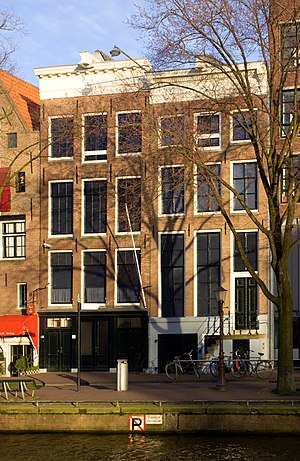
Anne Franks hus
Indgangen til museet.
Anne Franks hus i Prinsengracht 263 i Amsterdam er et museum for den jødiske dagbogsskriver Anne Frank, der gemte sig for nazistisk forfølgelse sammen med sin familie og fire andre i bygningens baghus. Museet indeholder skjulestedet, som det stod under den tyske besættelse; en udstilling om Anne Franks liv og samtid; og et udstillingslokale om alle former for forfølgelse og diskrimination.